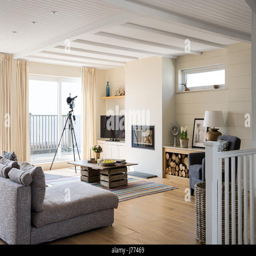
light filled sitting room with balcony and telescope .